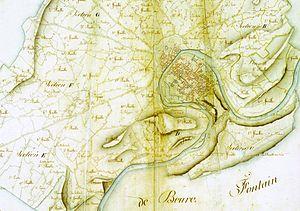
Carte des cadastres de Besançon, en 1834.
Planoise est l'un des quatorze quartiers de Besançon. Situé au sud-ouest de la ville, il est au cœur d’un site de 3,5 km² ceinturé par quatre forêts et deux collines, à environ 2 km du Doubs et 3,5 km du centre-ville. Il est limitrophe des Tilleroyes, de Saint-Ferjeux, et de Velotte au nord et à l’est, ainsi que des communes d'Avanne-Aveney, Grandfontaine-la Belle Étoile, et Franois au sud et à l’ouest. Le secteur est bien desservi par les transports en commun grâce au tramway et à plusieurs lignes de bus Ginko et d'agglomération, et se trouve également à un carrefour routier avec la rue de Dole/R.N.73 et la R.N.57. Il faisait administrativement partie du canton de Besançon-Planoise jusqu’en 2014 mais est désormais associé à celui de Besançon-1, relevant de la ville de Besançon pour tout le reste de son administration et de sa gestion.
La Chapelle des Buis est un hameau situé au sud de Besançon, à cheval sur trois communes. La partie bisontine est administrativement rattachée au quartier de La Boucle. Établi sur une crête au-dessus de la colline Saint-Étienne, le secteur a été une voie de passage fréquentée, un site militaire stratégique. Il est devenu un haut-lieu spirituel, et un espace environnemental exceptionnel. La Chapelle des Buis, malgré son isolement et sa démographie réduite, jouit d'un riche patrimoine environnemental et architectural, avec son épaisse forêt, ses lieux de culte et ses innombrables statues.